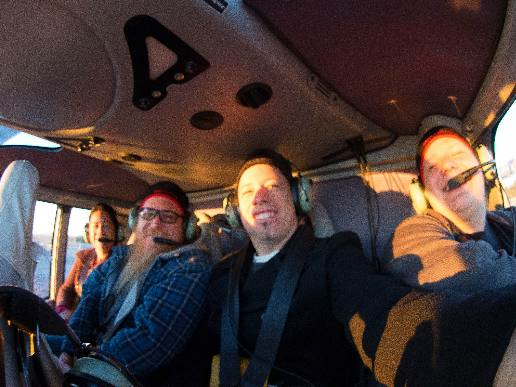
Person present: Yes